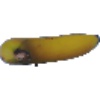
Label: Banana 1